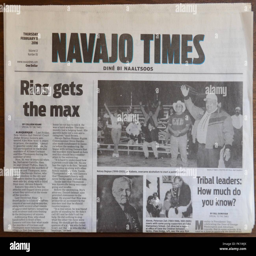
cover of the newspaper on sale